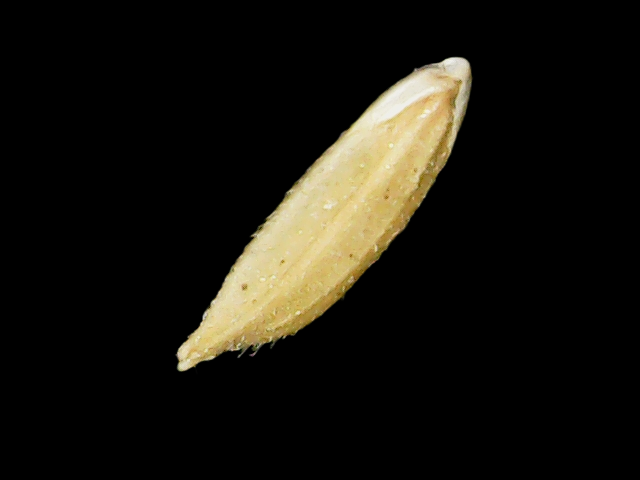
Rice variety: Binadhan12